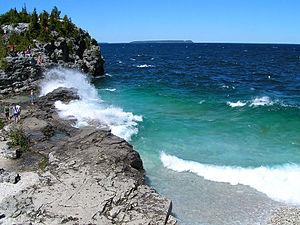
Parc national de la Péninsule-Bruce, Ontario, Canada. Sur les rives de la baie Georgienne. Les îles du Parc marin national Fathom Five se dessinent à l'horizon.